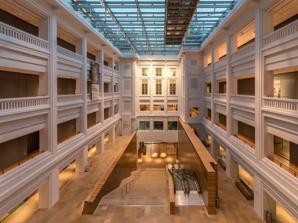
Building: National Gallery Singapore
Country: Malaysia
Year built: 2015
National museum in Singapore National Gallery Singapore Chinese : 新加坡国家美术馆 Malay : Galeri Kebangsaan Singapura Tamil : சிங்கப்பூர் தேசிய கலைக்கூடம் Interior of the National Gallery of Singapore with the airy corridors on 4 levels, the staircases and escalators, in the evening. Interactive fullscreen map Established 24 November 2015 ; 9 years ago ( 2015-11-24 ) Location 1 St. Andrew's Road, Singapore 178957 Coordinates 1°17′25.76″N 103°51′6.70″E / 1.2904889°N 103.8518611°E / 1.2904889; 103.8518611 Type Art museum Collections Singaporean and Eastern art Collection size Approx. 9,000 objects Visitors 1,723,916 (2023) Director Dr Eugene Tan Chairperson Peter Ho Architect studioMilou Singapore CPG Consultants Public transit access NS25 EW13 City Hall CC3 Esplanade NE5 Clarke Quay Website www .nationalgallery .sg The National Gallery Singapore , often known exonymously as the National Gallery , is a public institution and national museum dedicated to art and culture located in the Civic District of Singapore . It oversees the world's largest public collection of Singaporean and regional art of the Eastern world , specifically of Southeast Asia , with a collection of more than 9,000 items. The Gallery aims to provide an understanding and appreciation of art and culture through a variety of media, focusing on Singapore's culture and heritage and its relationship with other Asian cultures and the world. It consists of two national monuments , the former Supreme Court and former City Hall buildings, and has a combined floor area of 64,000 square metres (690,000 sq ft), making it the largest visual arts venue and largest museum in Singapore. A total cost of approximately S$ 532 million has gone into the National Gallery Singapore's development. For the breadth, scope, and magnitude of its collections, the National Gallery Singapore is widely considered by art enthusiasts as being one of the greatest art museums in Singapore and the region. Subsequently, it is one of the most visited art museums in the world, often attracting almost two million visitors annually. Admission to the National Gallery Singapore is complimentary for Singaporean citizens and permanent residents . The National Gallery also houses various fine dining restaurants that has won global accolades. These include Odette , a restaurant that has been rated as being one of the best in Asia – in addition to having three Michelin stars , as well as the National Kitchen by Violet Oon . History Padang Atrium Supreme Court Terrace Planning At his National Day Rally speech on 21 August 2005, Prime Minister Lee Hsien Loong mentioned the government's plan to convert the former Supreme Court building and former City Hall building into a new national gallery. On 2 September 2006, Dr. Lee Boon Yang , Minister for Information, Communications and the Arts officially announced the setting up of the National Gallery Singapore during the Singapore Biennale 2006 at the National Museum of Singapore . The then- Ministry of Information, Communications and the Arts (MICA) proceeded to implement a process designed to enable stakeholders and interested parties to contribute their expertise and their views to the project. A steering committee, initially chaired by Dr. Balaji Sadasivan , Senior Minister of State for the Ministry of Foreign Affairs and MICA, oversaw the art gallery's implementation plan. The steering committee was supported by an executive committee and four advisory groups. The advisory groups provided advice on museology , architectural conservation , finance, and communications. Design competition On 23 February 2007, MICA, together with the Singapore Institute of Architects, launched a two-stage architectural design competition to identify the most suitable architect and design for the National Gallery. The first stage of the competition called for design and concept proposals, and began on 19 March with a site tour of the two buildings for competing architects to get design concepts and ideas. It drew 111 entries from 29 countries worldwide, with five proposals shortlisted in May 2007. Members of the jury consisted of a panel of eminent local and international professionals headed by Tommy Koh , Singapore's Ambassador-at-Large and chairman of the National Heritage Board , and included officials from the Urban Redevelopment Authority , Musée national des Arts asiatiques-Guimet in France and the Asian Civilisations Museum . For the second stage, the shortlisted candidates had to develop their designs, from which the winning proposal would be selected by the jury. Due to the status of the former Supreme Court Building and City Hall as national monuments, certain aspects of the buildings could not be altered, such as the façade, the Surrender Chamber , the office of Singapore's founding Prime Minister and the panelling in four rooms of the Supreme Court. However, this still left many design options open such as the addition of roof and basement floors. The participants also had to submit entries within a budget of S$320 million. On 29 August 2007, the seven-member international jury panel named the top three designs out of the five shortlisted. The three firms – Studio Milou Architecture from France, Ho + Hou Architects from Taiwan, and Chan Sau Yan Associates from Singapore – each received $150,000. The jury made their decision after appraising models and digital mock-ups, as well as engaging the five finalists in a presentation and question-and-answer session. The other two firms that were shortlisted in the first stage were DP Architects and Australia's Smart Design Studio. An exhibition of the five finalists' proposals was held at City Hall in October 2007, and the public was invited to give feedback on the designs, programmes and events. The jury's decision was presented to MICA, which then decided on whom to commission to design and build the art gallery. An announcement on the final design was made in the first quarter of 2008. Competition winner and construction In May 2008, Studio Milou Singapore, in partnership with CPG Consultants (Singapore), was appointed to design and build the Gallery. Studio Milou Architecture is a French architectural firm, with branches in Paris and Singapore that specialise in the design of museums and cultural spaces. CPG Consultants, a subsidiary of CPG Corporation , is a multi-disciplinary design consultancy firm. Headquartered in Singapore, CPG Consultants has extensive expertise in conservation and preservation of buildings. To date, the company has completed over 20 such projects in Singapore, most of which are gazetted monuments. Studio Milou Architecture's design consisted of a linear draped canopy supported by tree-like columns to link the former Supreme Court Building and City Hall at the roof level. The design incorporated an extended staircase linking the basement to the upper levels, making use of solar energy to provide electricity. Fine metal mesh had been proposed to cover most of City Hall. Panel members agreed it had "the most delightful design and appeal", and was ranked first among the top three designs. On 21 December 2010, the Gallery appointed Takenaka -Singapore Piling Joint Venture as the main construction contractor for the new Gallery. The construction works on the buildings began in January 2011 and opened its doors to the public officially on 24 November 2015. Buildings Aerial view The museum is composed of a combination of the Former Supreme Court Building and City Hall, both of which are national monuments and have played significant roles in Singapore's history. The buildings face the Padang , an open field. Through link bridges and a new basement level, the design for the National Gallery integrates the City Hall and former Supreme Court buildings, combining both old and new architecture. The Supreme Court was built on the site of the former Grand Hotel de l'Europe, one of the most palatial hotels in Southeast Asia that was demolished in 1936. Designed by Frank Dorrington Ward, Chief Architect of the Public Works Department, the former Supreme Court building was built to house Supreme Court offices and courtrooms and was declared open on 3 August 1939. This building is the former courthouse of the Supreme Court of Singapore, before it moved into the new building on 20 June 2005. The architecture of the former Supreme Court building is in harmony with that of its neighbour, City Hall. The general layout of the building exemplifies British colonial architecture , comprising four blocks of offices and courtrooms surrounding a central rotunda with a dome that was originally used to house a circular law library. It was to be the last classical building to be built in Singapore. United Engineers Ltd was the building contractor. The Corinthian and Ionic columns , sculptures and relief panels were the works of Italian artist, Cavaliere Rudolfo Nolli . There are the tympanum sculptures and ornamented frieze panels. The City Hall building was constructed between 1926 and 1929 and was originally known as the Municipal Building. Designed by the British Municipal architects A. Gordon and S. D. Meadows, it was used to house the offices of the Municipal Council, which was responsible for the provision of water, electricity, gas, roads, bridges and street lighting. From 1963 to 1991, City Hall came to house offices of several government departments and courtrooms. The building was vacated in 2006. City Hall has been the focal point of many important events in the history of Singapore. It was in the City Hall building that Admiral Lord Louis Mountbatten , on behalf of the Allied forces, accepted the surrender of the Japanese forces on 12 September 1945. The building also housed the office of Mr. Lee Kuan Yew , the first prime minister of Singapore. Mr. Lee and members of his Cabinet took their Oaths of Allegiance and Oaths of Office on 5 June 1959 in the City Hall Chamber. It was gazetted on 14 February 1992 as a national monument. The original layout of City Hall is a typical example of neoclassical British architecture. The building's interior is modestly proportioned, but its front façade is distinguished by 18 three-storey-high Corinthian columns facing the Padang. Galleries A gallery on the second floor Consisting of modern and contemporary art, National Gallery Singapore focuses on displaying Singapore and Southeast Asian art from the 19th century to present day. It is home to two permanent galleries: the Singapore Gallery and the Southeast Asia Gallery. Through its collection, the Gallery will present the development of Singaporean and regional cultures – telling the story of their social, economic and political histories . The Gallery mainly draws from Singapore's National Collection, the world's largest public collection of modern and contemporary Southeast Asian art. The National Collection started with an original bequest of 93 works made to the National Museum in 1976, by the well-known cinema magnate and art patron, Dato Loke Wan Tho . Through careful nurturing over the years, this collection has grown significantly to approximately 8,000 pieces in 2010. The National Heritage Board is presently the custodian of this collection. National Gallery Singapore will feature works by major Singaporean artists such as Georgette Chen , Chen Chong Swee , Chen Wen Hsi , Cheong Soo Pieng , and Liu Kang . The collection now spans from early-20th-century naturalistic paintings to contemporary video installations . The collection also holds pieces from Southeast Asian artists of international standing, such as Affandi (Indonesia), Latiff Mohidin (Malaysia), Le Pho (Vietnam), Montien Boonma (Thailand), Fernando Cueto Amorsolo (Philippines), and Raden Saleh (Indonesia). Singapore Gallery Malay Boy (1939) by Karl Duldig , National Gallery Singapore The Singapore Gallery is a platform for studying and presenting the cultural and aesthetic identity of Singapore from the ancient period to present day. Southeast Asia Gallery Housed in the former Supreme Court building, the Southeast Asia Gallery presents the history of Southeast Asian art, starting in the 19th century. Special set of Research Galleries These galleries complement the core galleries, providing space for curators and researchers to experiment with ways of presenting materials from the Gallery's permanent collection. Changing gallery spaces The gallery has approximately 6,000 square metres (65,000 sq ft) of spaces to host international travelling exhibitions. Docents One of the public programmes offered by the Gallery is the Docent Programme, a training workshop in art, history and culture. The programme seeks to cultivate a pool of volunteer guides. They are trained in public speaking and have extensive knowledge of Singaporean and Southeast Asian art, and the architecture and history of the Gallery buildings. Keppel Centre for Art Education The Keppel Centre for Art Education is a learning facility for families and schools. The centre will provide an artistic environment that stimulates imagination, encourages active play and supports independent learning. Children and younger students will experience and interact with original artworks that are specially created to develop observation skills and tactile exploration. The Keppel Centre for Art Education also offers programmes including a regular series of Studio-based workshops, artist talks, curator's presentations, as well as complimentary Drop-in programmes conducted by artists, curators and museum educators. Exhibitions at the National Gallery Singapore An exhibition, “The Gift”, opened from 20 August to 9 November 2021 and explored the complexities of gifts in art-making and collecting. It was a partnership with three other arts institutions: Galeri Nasional Indonesia, MAIIAM Contemporary Art Museum in Thailand and Nationalgalerie – Staatliche Museen zu Berlin, which was initiated by the Goethe Institut. Each museum curated a selection of works from their own and each other's collections that were on display simultaneously. In mid-2022, the gallery opened a major exhibition, called Ever Present: First Peoples Art of Australia , which is the most extensive show of contemporary Indigenous Australian art type to tour Asia. Exhibition Artist Exhibition period The Gift Various 20 August 2021 – 9 November 2021 Exhibitions held at the Singapore Art Museum While waiting for the building to complete its renovations, National Gallery Singapore has held various exhibitions at the Singapore Art Museum . These exhibitions include: Exhibition Artist Exhibition period In/sight: Abstract Art by Wu Guanzhong and Artists from Southeast Asia Wu Guanzhong and various artists 17 August 2013 – 30 April 2014 Seeing the Kite Again Series II Wu Guanzhong 3 May 2012 – 5 May 2013 Liu Kang: A Centennial Celebration Liu Kang 29 July 2011 – 16 October 2011 Notable Acquisitions Exhibition Various Works by Tan Oe Pang: 18 April 2011 – 5 February 2012 Works by Arthur Yap, Tay Chee Toh & Chia Wai Hon: 7 December 2010 – 27 March 2011 In memory of Wu Guanzhong: Seeing the Kites Again Wu Guanzhong 14 December 2009 – 1 May 2011 Cheong Soo Pieng: Bridging Worlds Cheong Soo Pieng 15 September 2010 – 26 December 2010 The Story of Yeh Chi Wei Yeh Chi Wei 27 May 2010 – 12 September 2010 Realism in Asian Art Various 9 April 2010 – 4 July 2010 Travelling shows and artworks Apart from displays within Singapore, the National Collection has also travelled to international museums and exhibition venues in the Americas, Europe and Asia. Exhibition Venue Period Works travelled Andy Warhol: 15 Minutes Eternal Art Science Museum 17 March to 12 August 2012 Redza Piyadasa , 1991, Seated Malay Girl, mixed media on paper, 33 x 65 cm, collection of the National Heritage Board The Birth and Development of Singapore Art Fukuoka Asian Art Museum 29 March to 26 June 2012 Selected artworks by Singapore artists Lim Hak Tai and Cheong Soo Pieng East Meets West – The Exhibition of Wu Guangzhong's Paintings Zhejiang Art Museum 20 November to 25 December 2010 76 artworks from the exhibition hailed from the National Heritage Board Singapore's collection. Singapore's contribution of Wu's works was the second largest amongst the eight participating art institutions. Poetry residency The Gallery has had three poets-in-residence: 2017–18: Madeleine Lee , with poems from her residency published by the Gallery in the book, regarding (2018). 2018–19: Edwin Thumboo , with poems in the book, Ayatana (2020). 2021–22: Koh, Buck Song , with poems and haiga artworks in the book, the world anew: Poetry And Haiga Inspired By Art In Pandemic Times (2023). In popular culture The gallery is featured in HBO series Westworld , as part of the third season . Gallery Raden Saleh , Boschbrand (Forest Fire), 1849, Oil on canvas Chua Mia Tee , National Language Class, 1959, Oil on canvas The Hope façade show, 2015 Illuminated Supreme Court Wing façade during Light to Night Festival 2021. Illuminated City Hall Wing façade during Light to Night Festival 2023. See also List of national galleries List of largest art museums National Heritage Board (Singapore) Singapore Art Museum National Museum of Singapore References